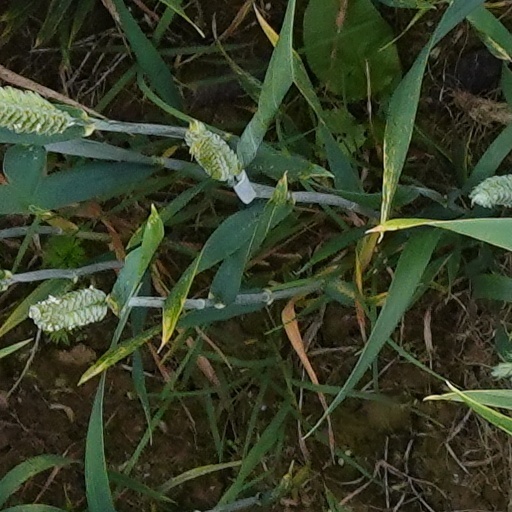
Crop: wheat